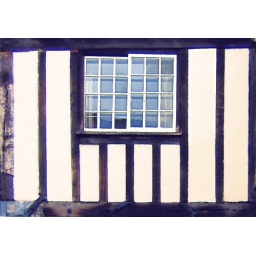
Classic black and white, oak timber building (detail). Shot is in colour and is enhanced with PaintShop